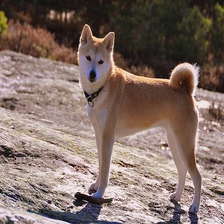
Species: dog
Breed: shiba inu